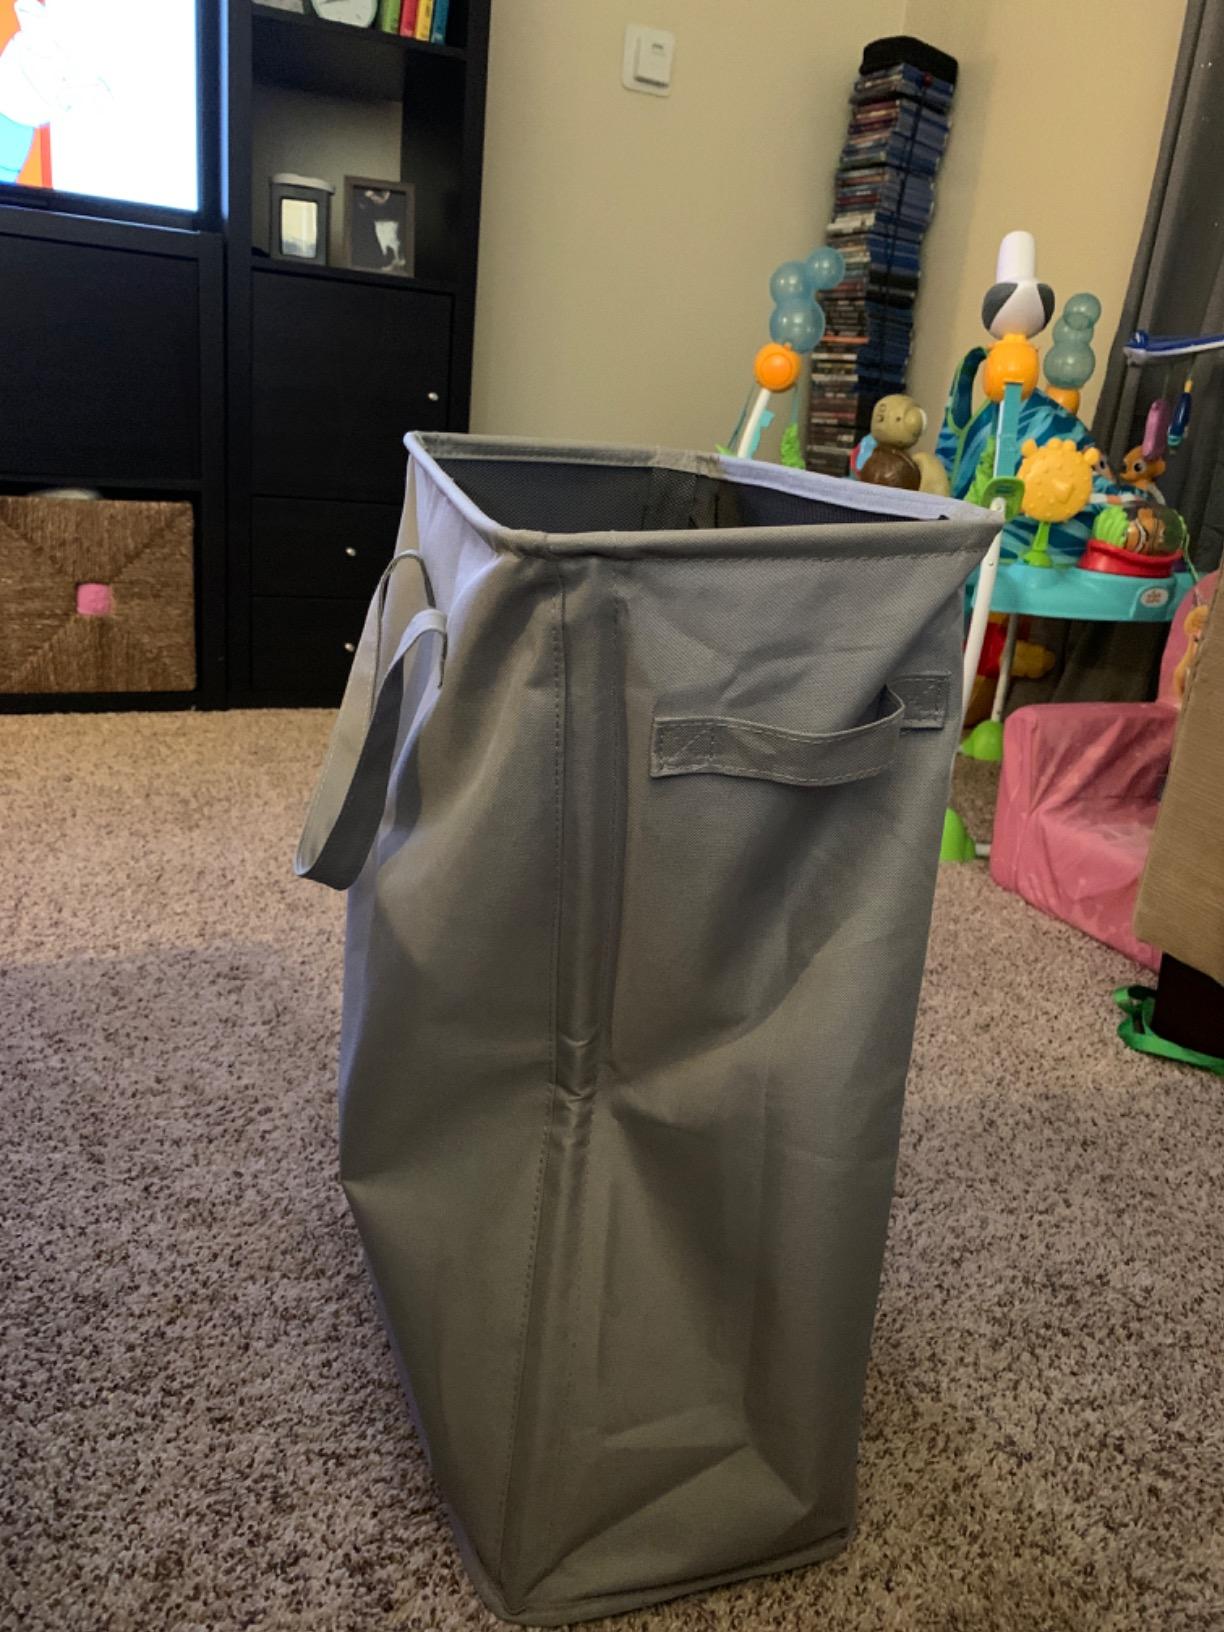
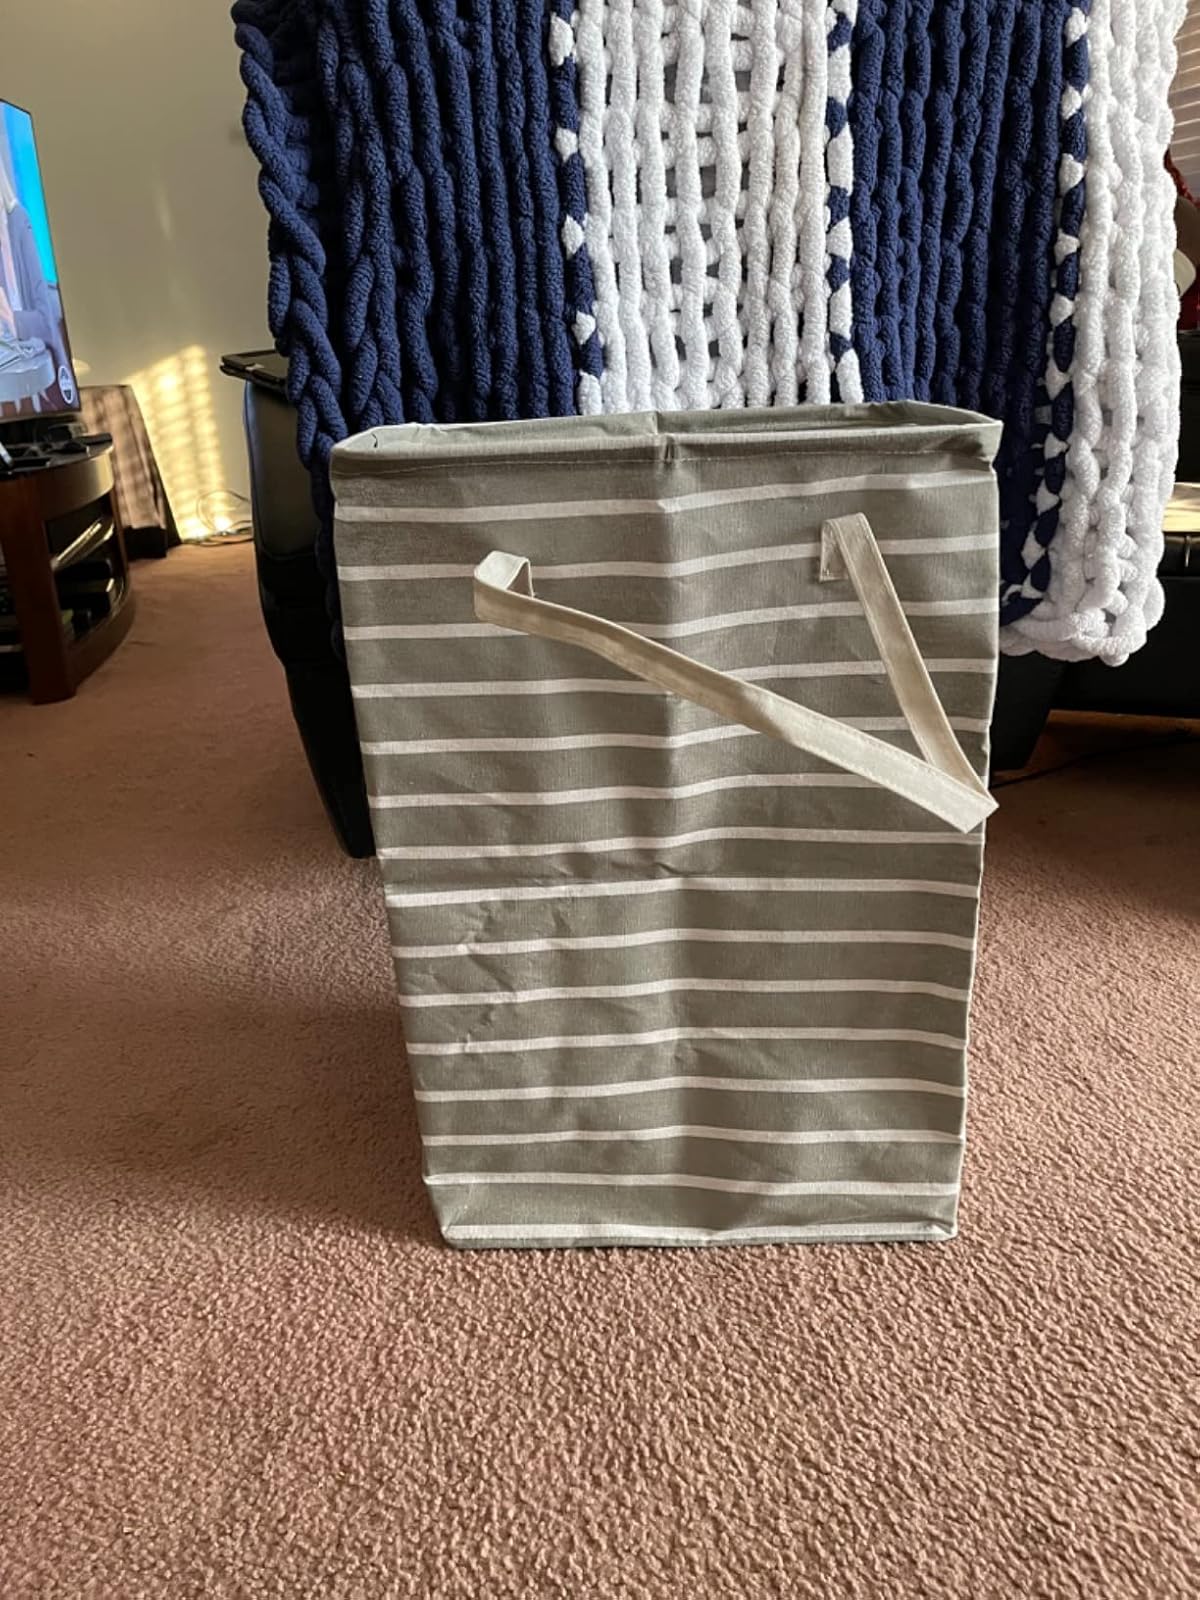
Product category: items_hamper
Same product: no